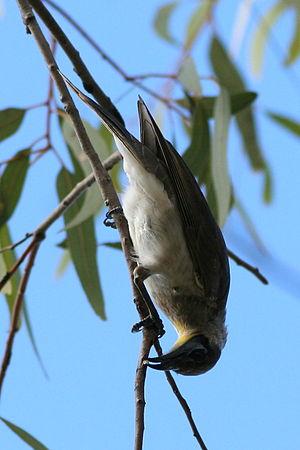
Le Polochion à menton jaune est une espèce de passereaux de la famille des Meliphagidae.